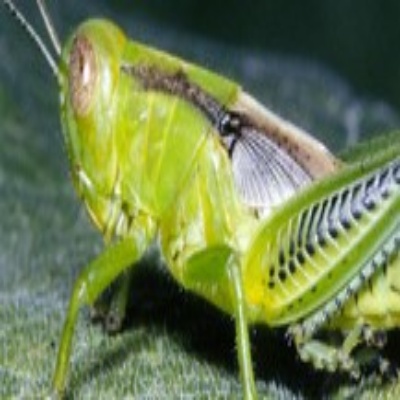
Crop: Maize
Condition: grasshoper